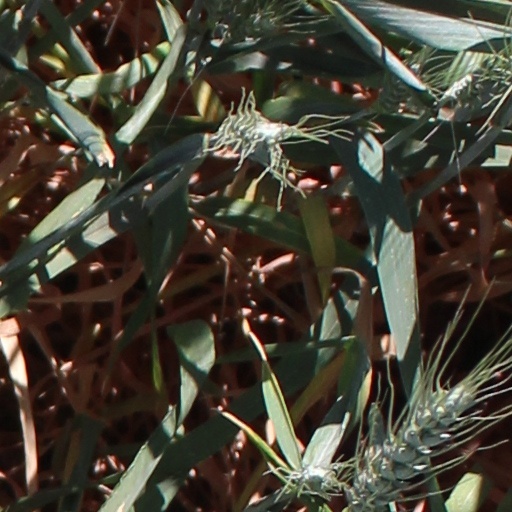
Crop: wheat